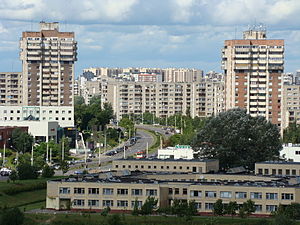
Justiniškės
Udsigt over Justiniškės
Justiniškės seniūnija er en seniūnija i Vilnius, beliggende på højre side af Neris.